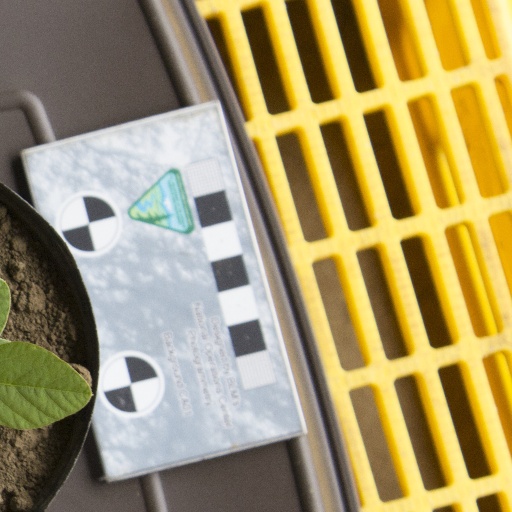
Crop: soybean